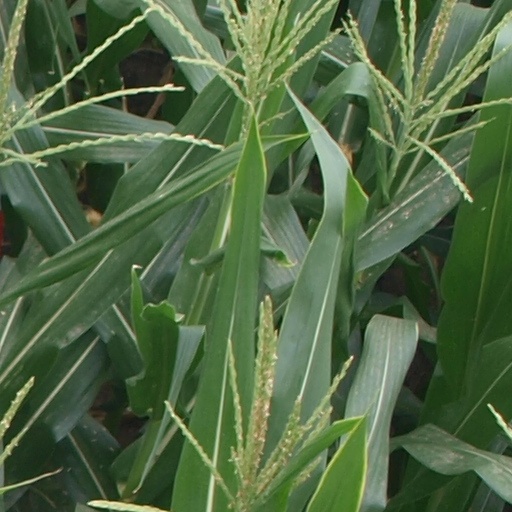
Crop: maize; corn